This Is the Day...This Is the Hour...This Is This!

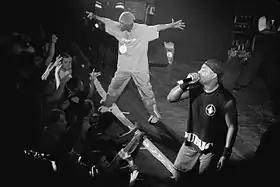
Public Enemy were a key influence on "This Is the Day...This Is the Hour...This Is This!"

"This Is the Day...This Is the Hour...This Is This!" features the band's unique "mesh and mix" of pop culture from the United States and particularly the United Kingdom, and combines metal guitar riffs, disco backing and conspicuous drum stomps. Influences of rap, heavy metal and the band's early influence of punk rock are spliced with numerous "found" auto artefacts "collected from all over the junk-culture landscape", including Motown snippets, advertising slogans and the "play-by-play call of a John Elway touchdown pass. Throughout the album, there are what AllMusic's Ned Raggett described as "intriguing surprises", including multiple moody goth and post-punk elements. The music press found the band's sound hard to categorise. Band member Graham Crabb explained: "Nobody's really come up with a description of what we do, and we're quite happy about that. It gives us absolute freedom."